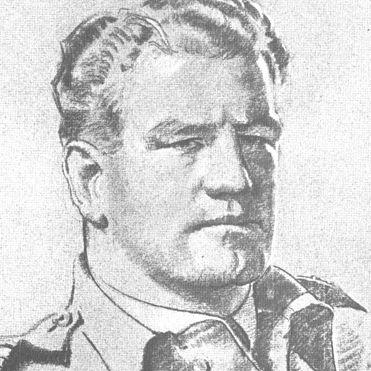
Age: 23